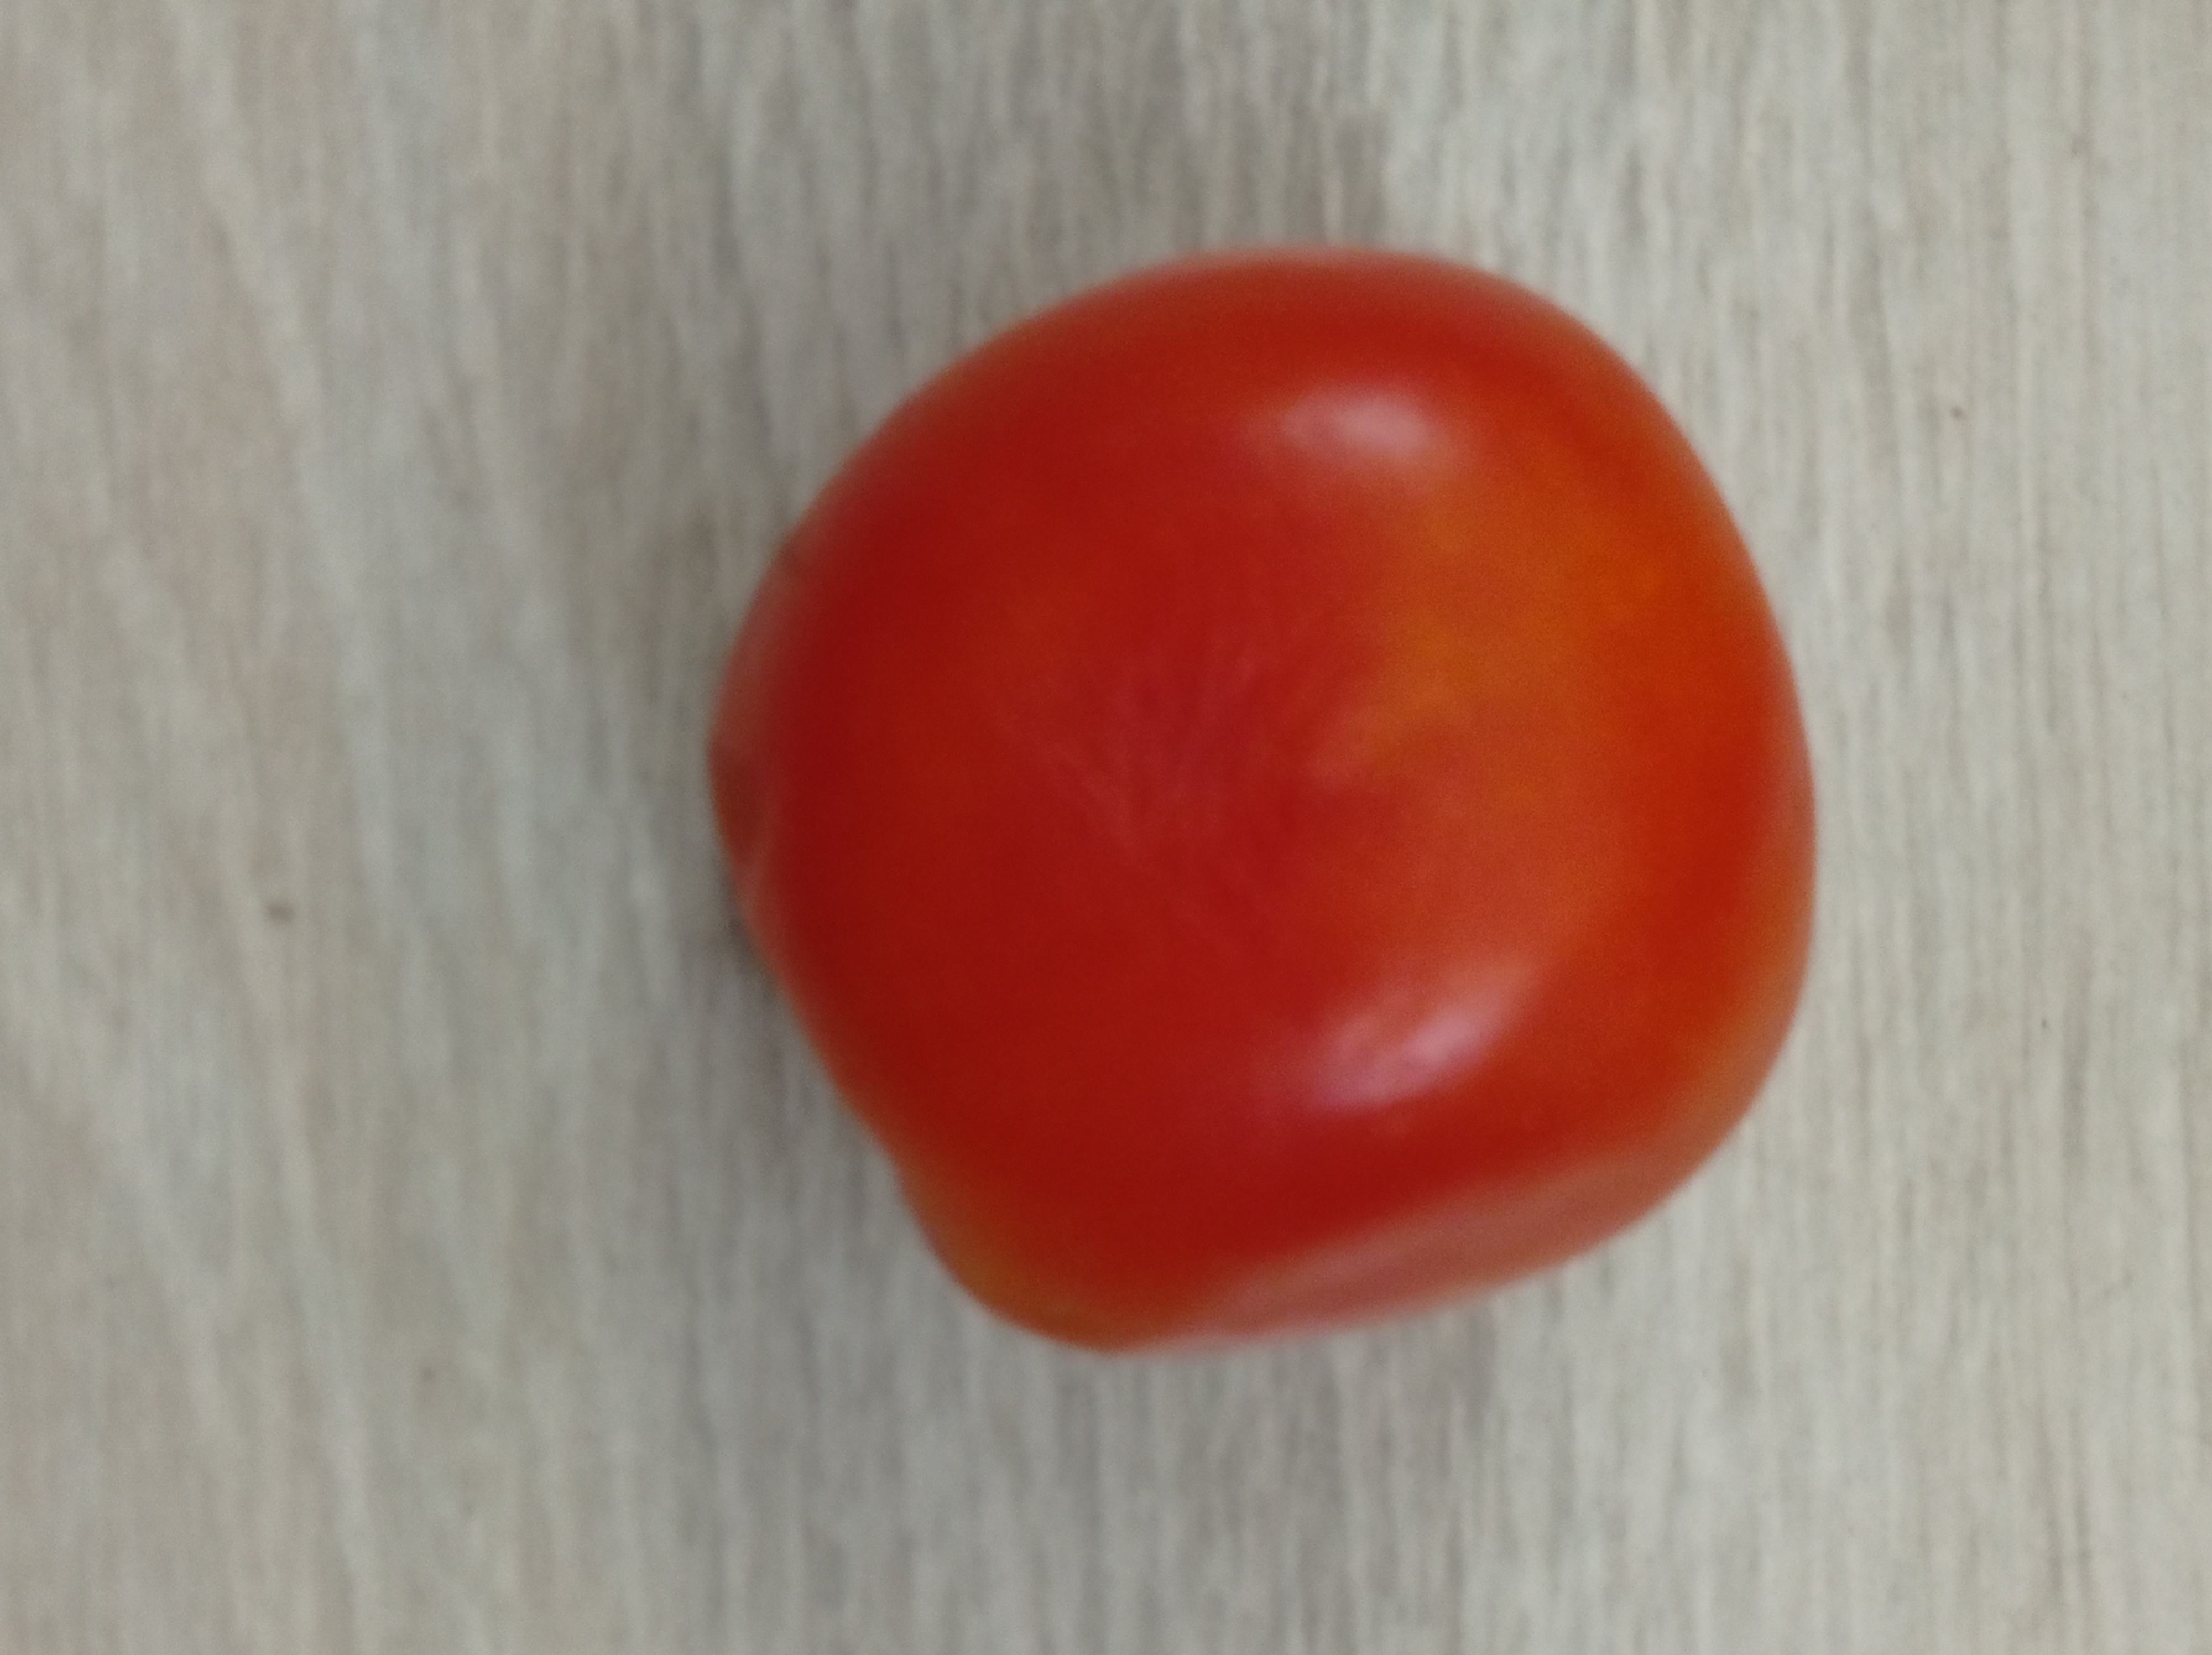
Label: Fresh